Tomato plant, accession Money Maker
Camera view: vertical (180 deg); turntable rotation: 240 degrees
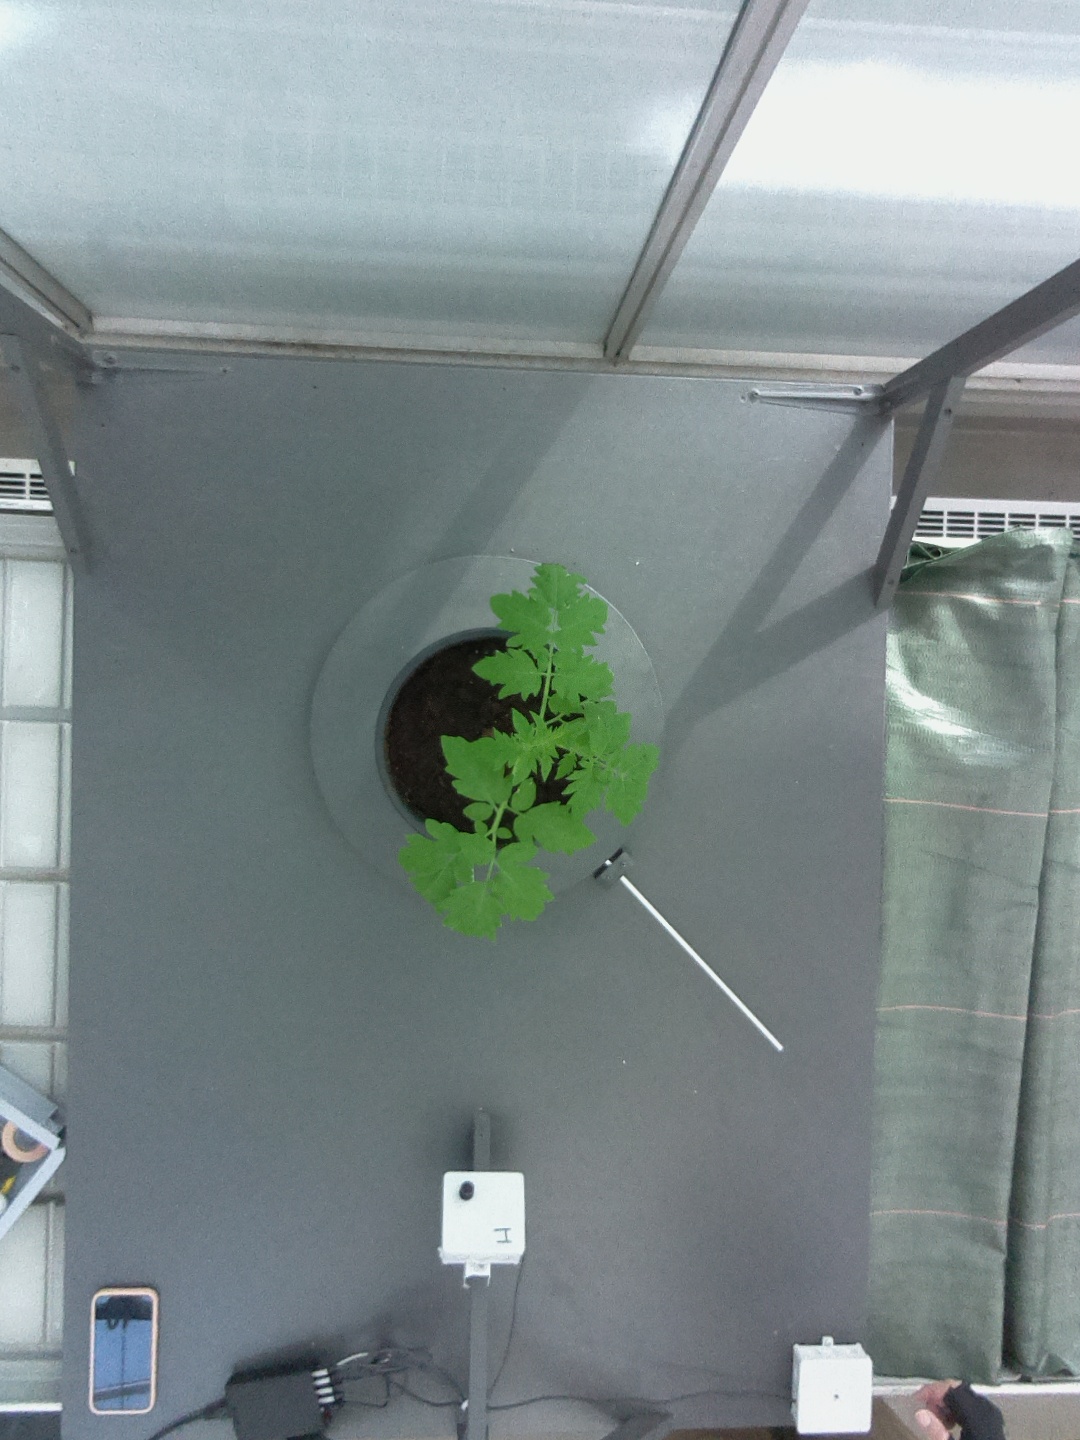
BBCH growth stage 13: 6 of true leaves visible